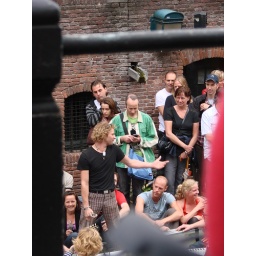
The guy in the black shirt was holding the rope that seemed to be keeping the boat in place.